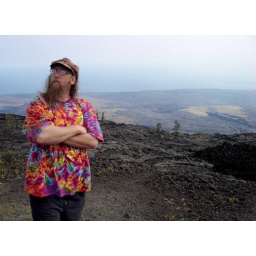
We're at the top of the mountain looking down over part of the lava field we're about to walk across.